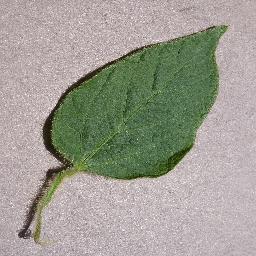
Label: Soybean___healthy